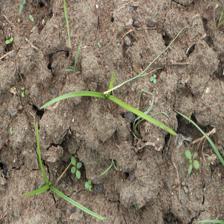
Label: Grass